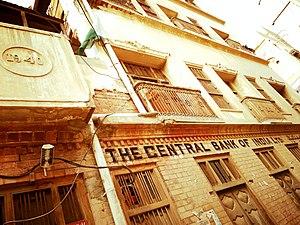
Le district de Shikarpur ou Shikarpoor est une subdivision administrative du nord de la province du Sind au Pakistan. Il est constitué autour de sa capitale Shikarpur et est un lieu historique important.